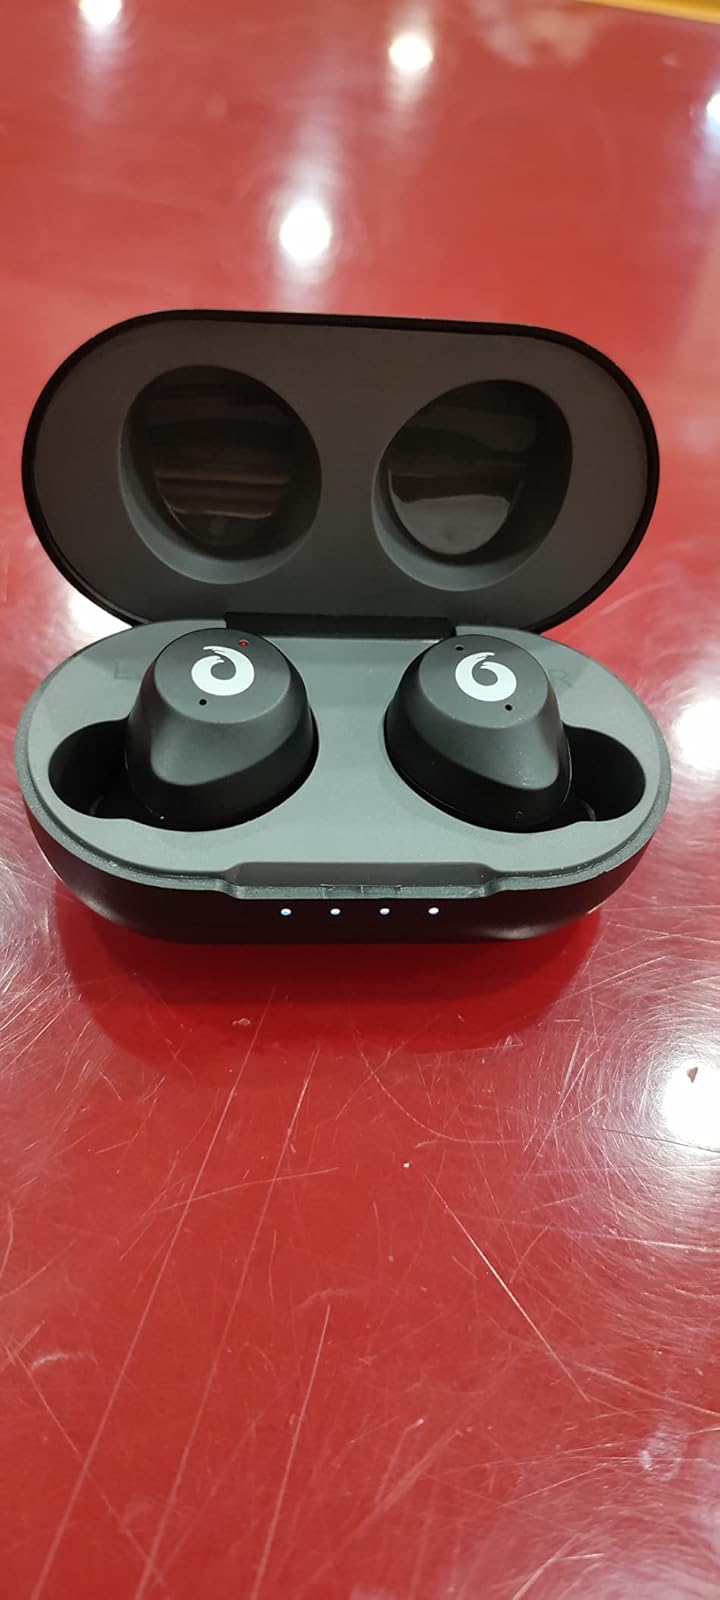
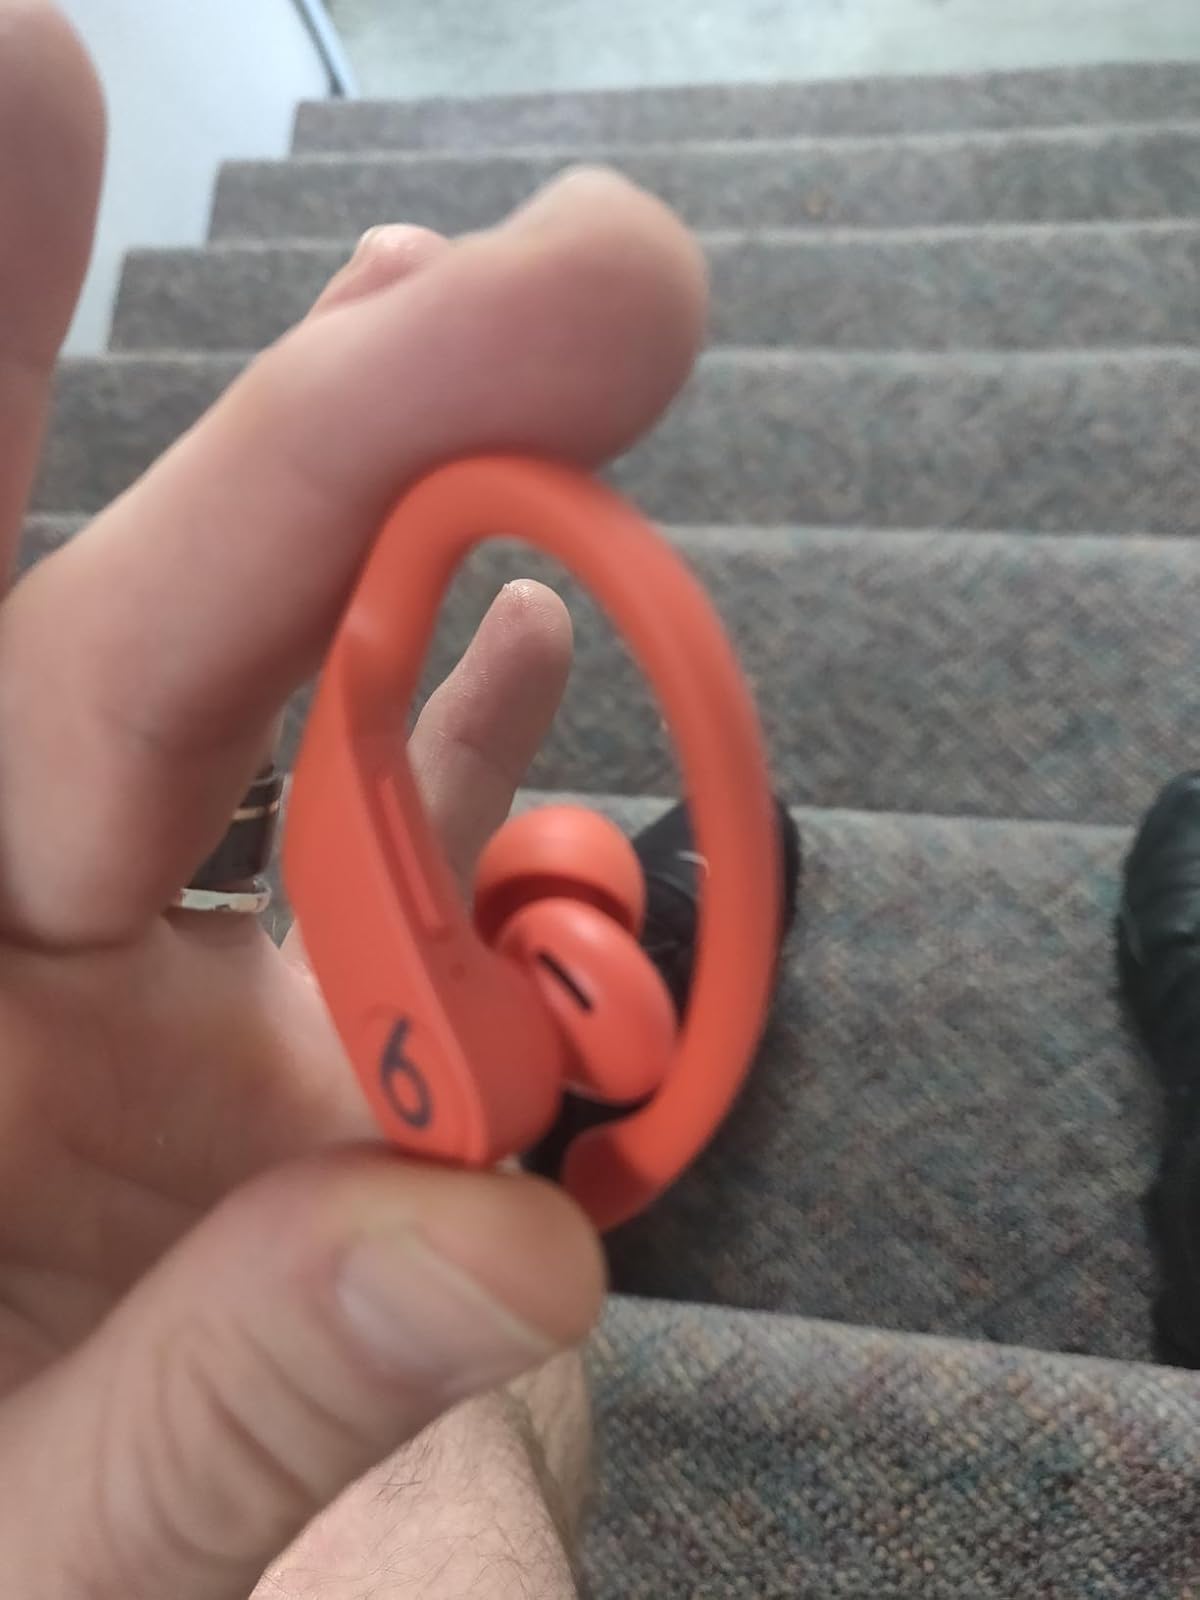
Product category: earbuds
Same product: no